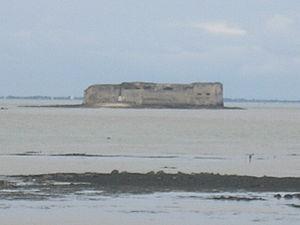
Fort Enet à Fouras
L'archipel charentais ou îles charentaises est un archipel situé entre moins de cent mètres pour la plus proche des cinq îles et six kilomètres pour la plus éloignée du littoral du département de la Charente-Maritime.